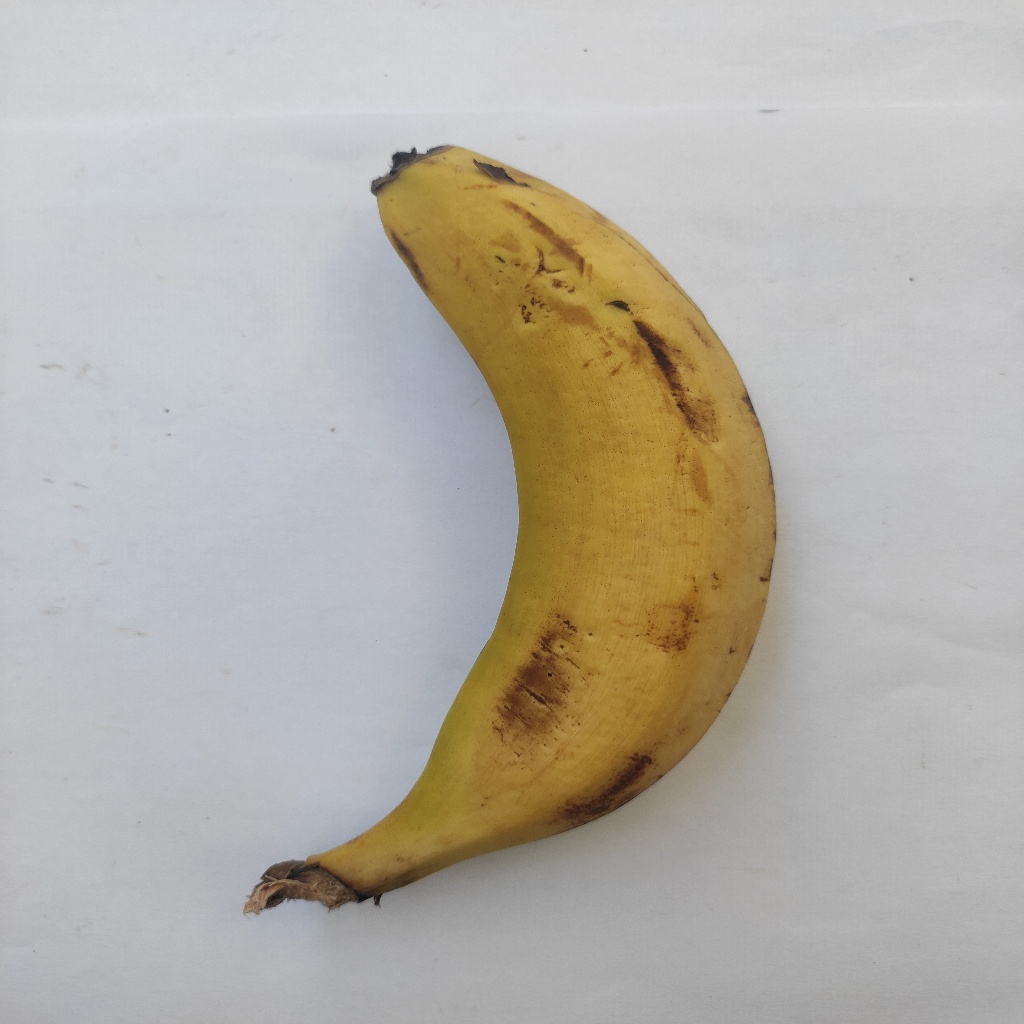
Crop: banana
Quality class: Class_A